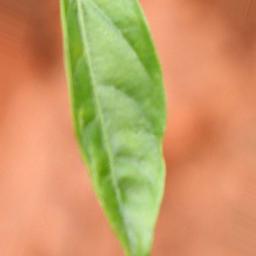
Label: healthy